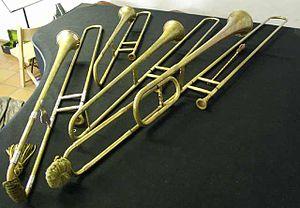
Quatre sacqueboutes
La sacqueboute, ou saqueboute, ou saquebutte, ou saquebute, est un instrument de musique à vent, ancêtre du trombone.